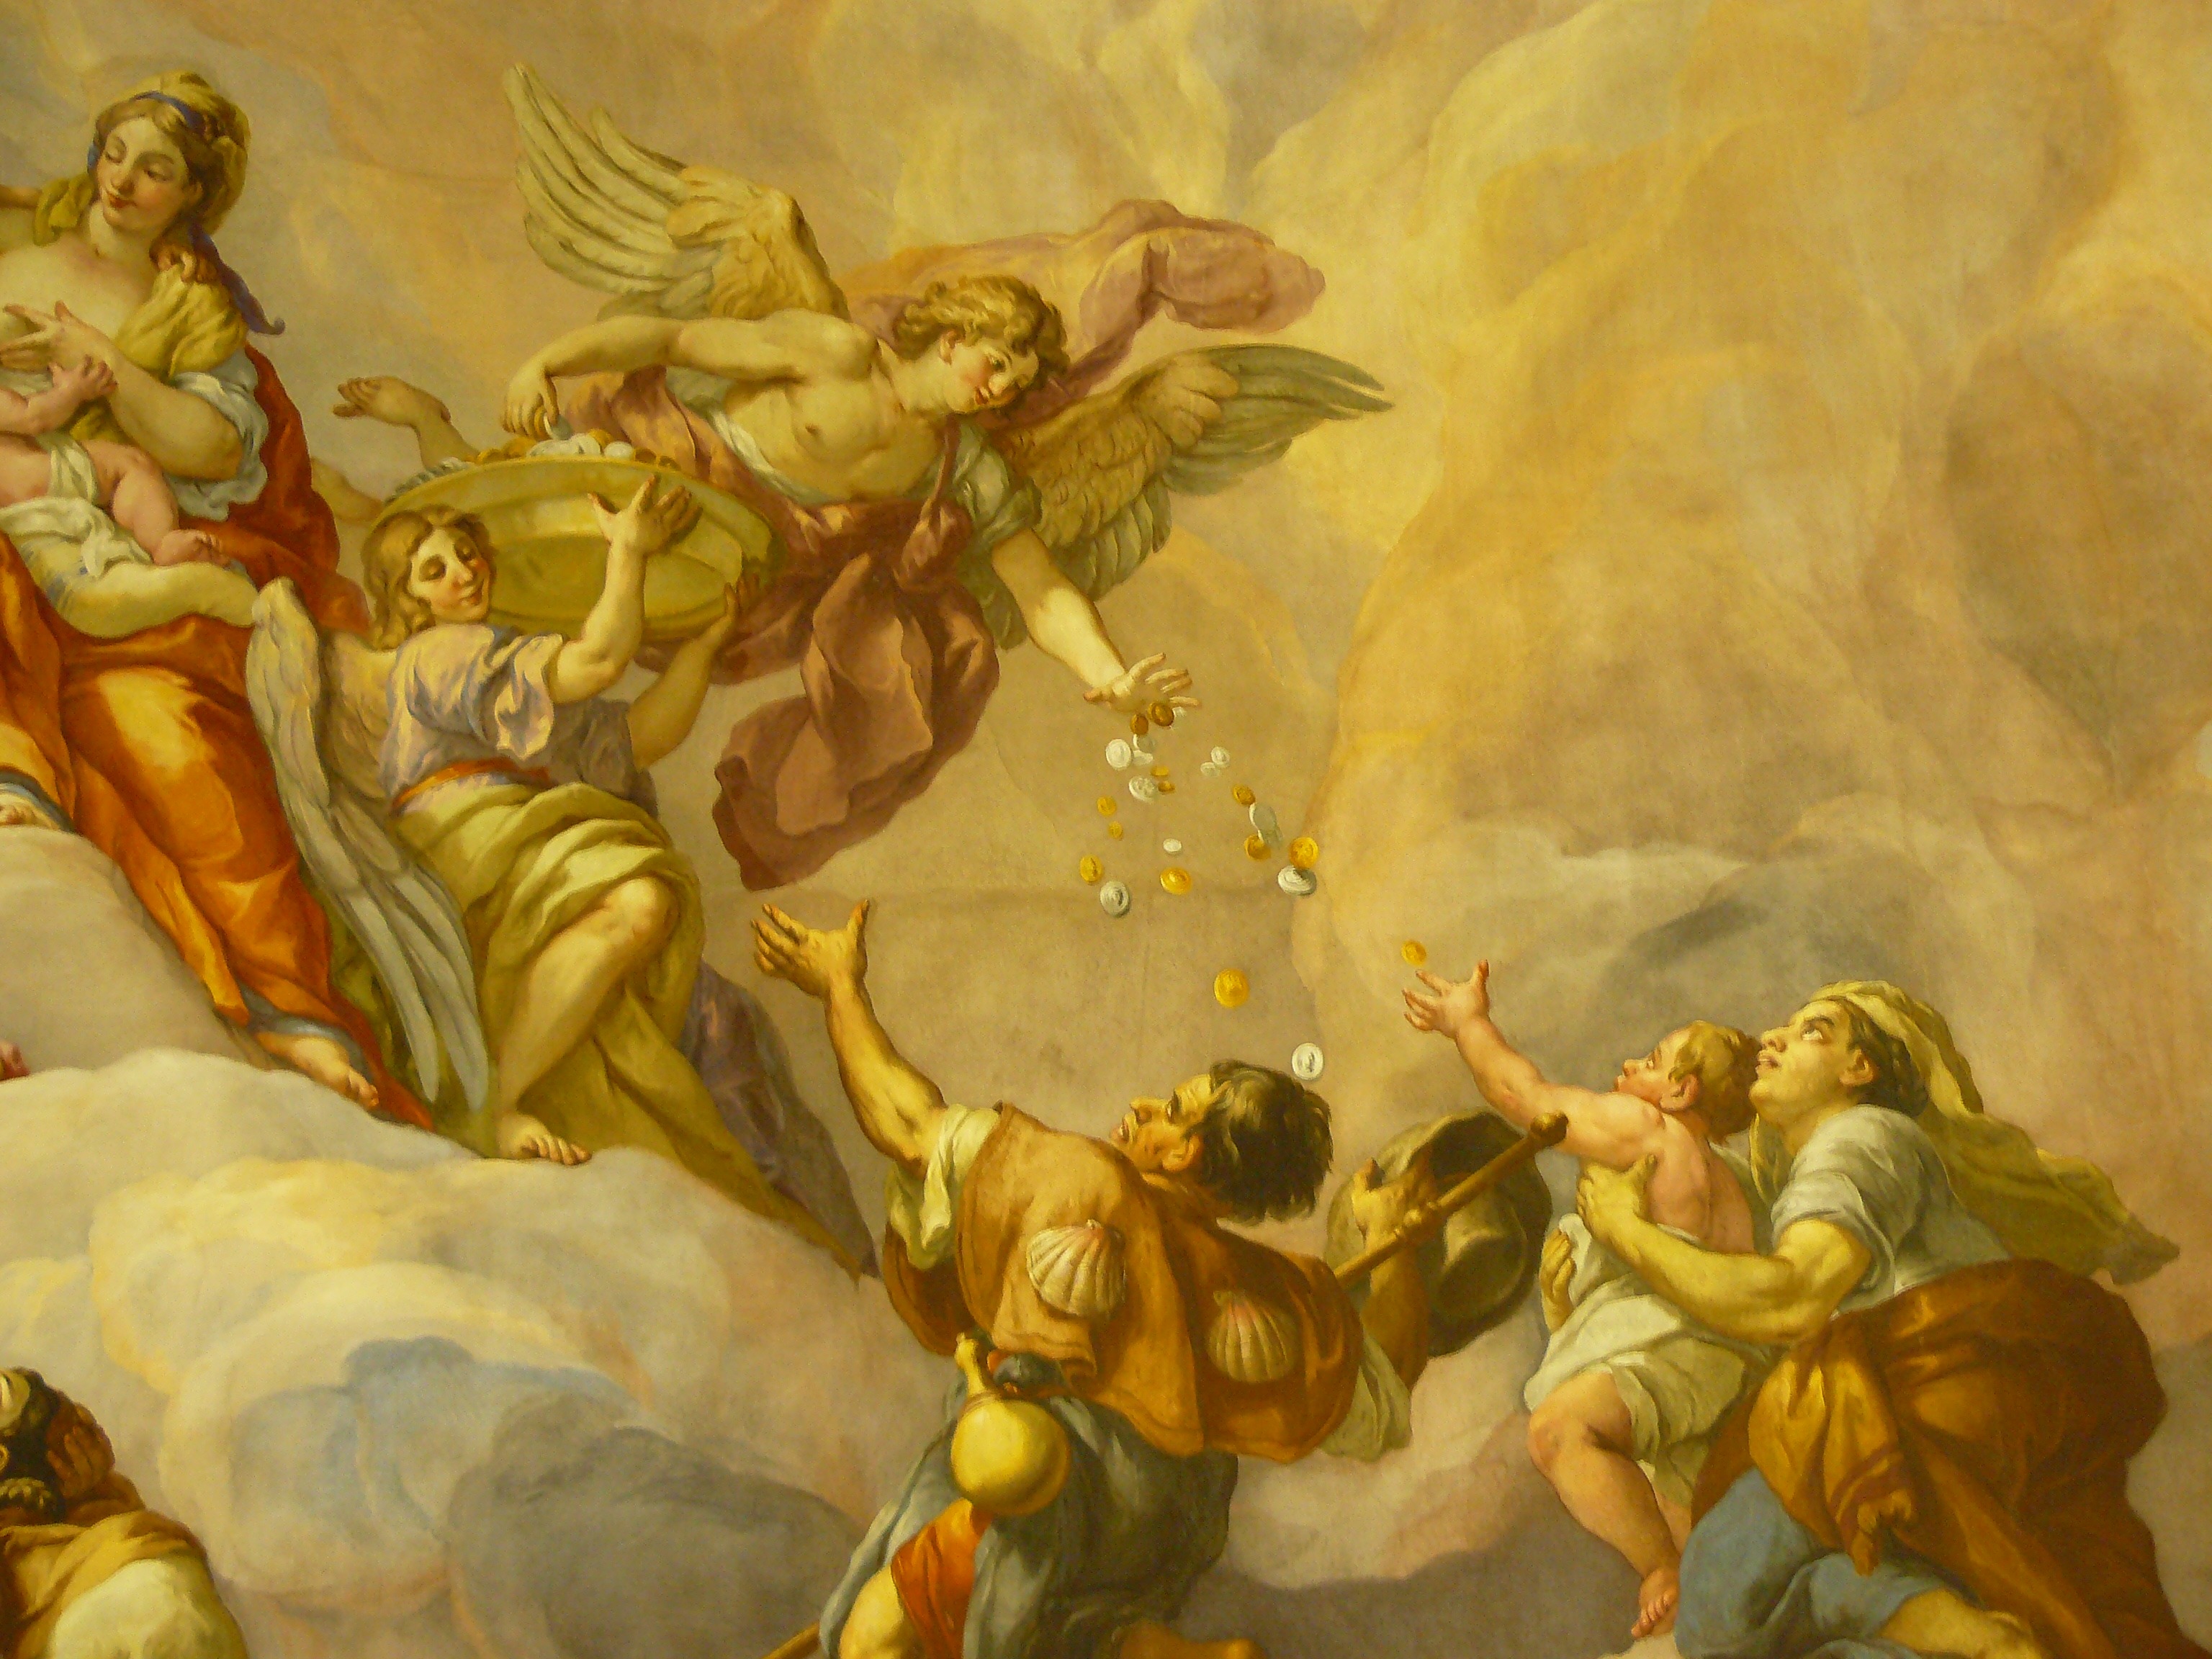
architecture, building, religion, church, cathedral, blanket, artwork, painting, angel, art, faith, vienna, mural, christianity, holy, painted, decorated, fresco, dome, historically, mythology, cover painting, church dome, fictional character, dome church, biblical scenes